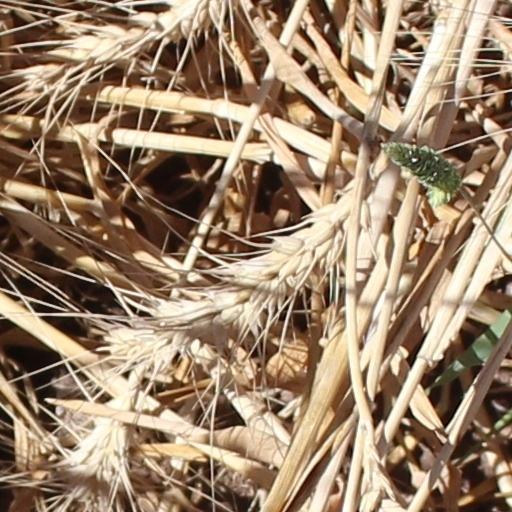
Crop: wheat